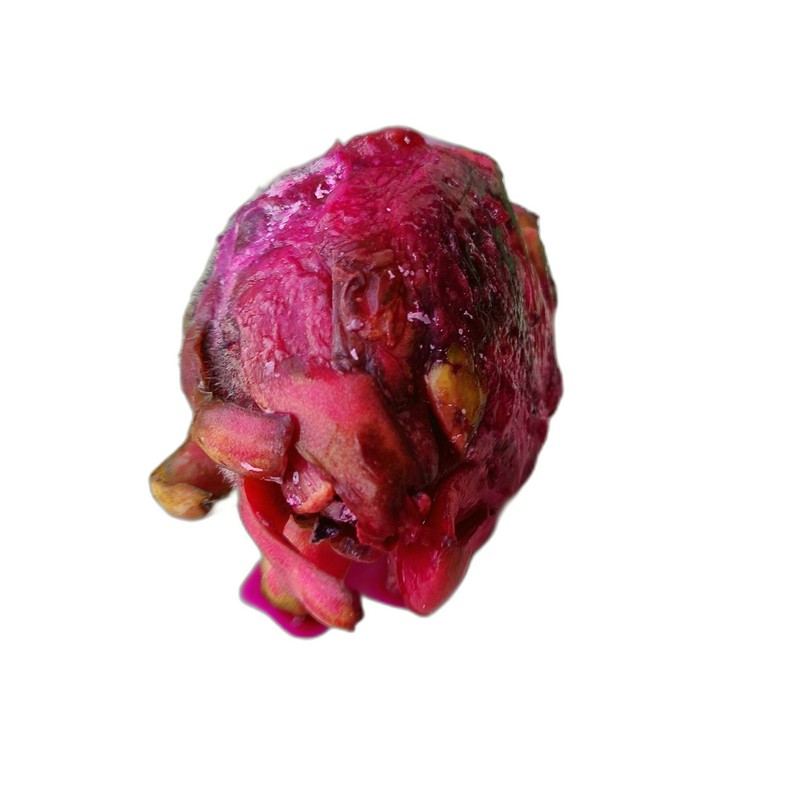
Label: Defect Dragon Fruit